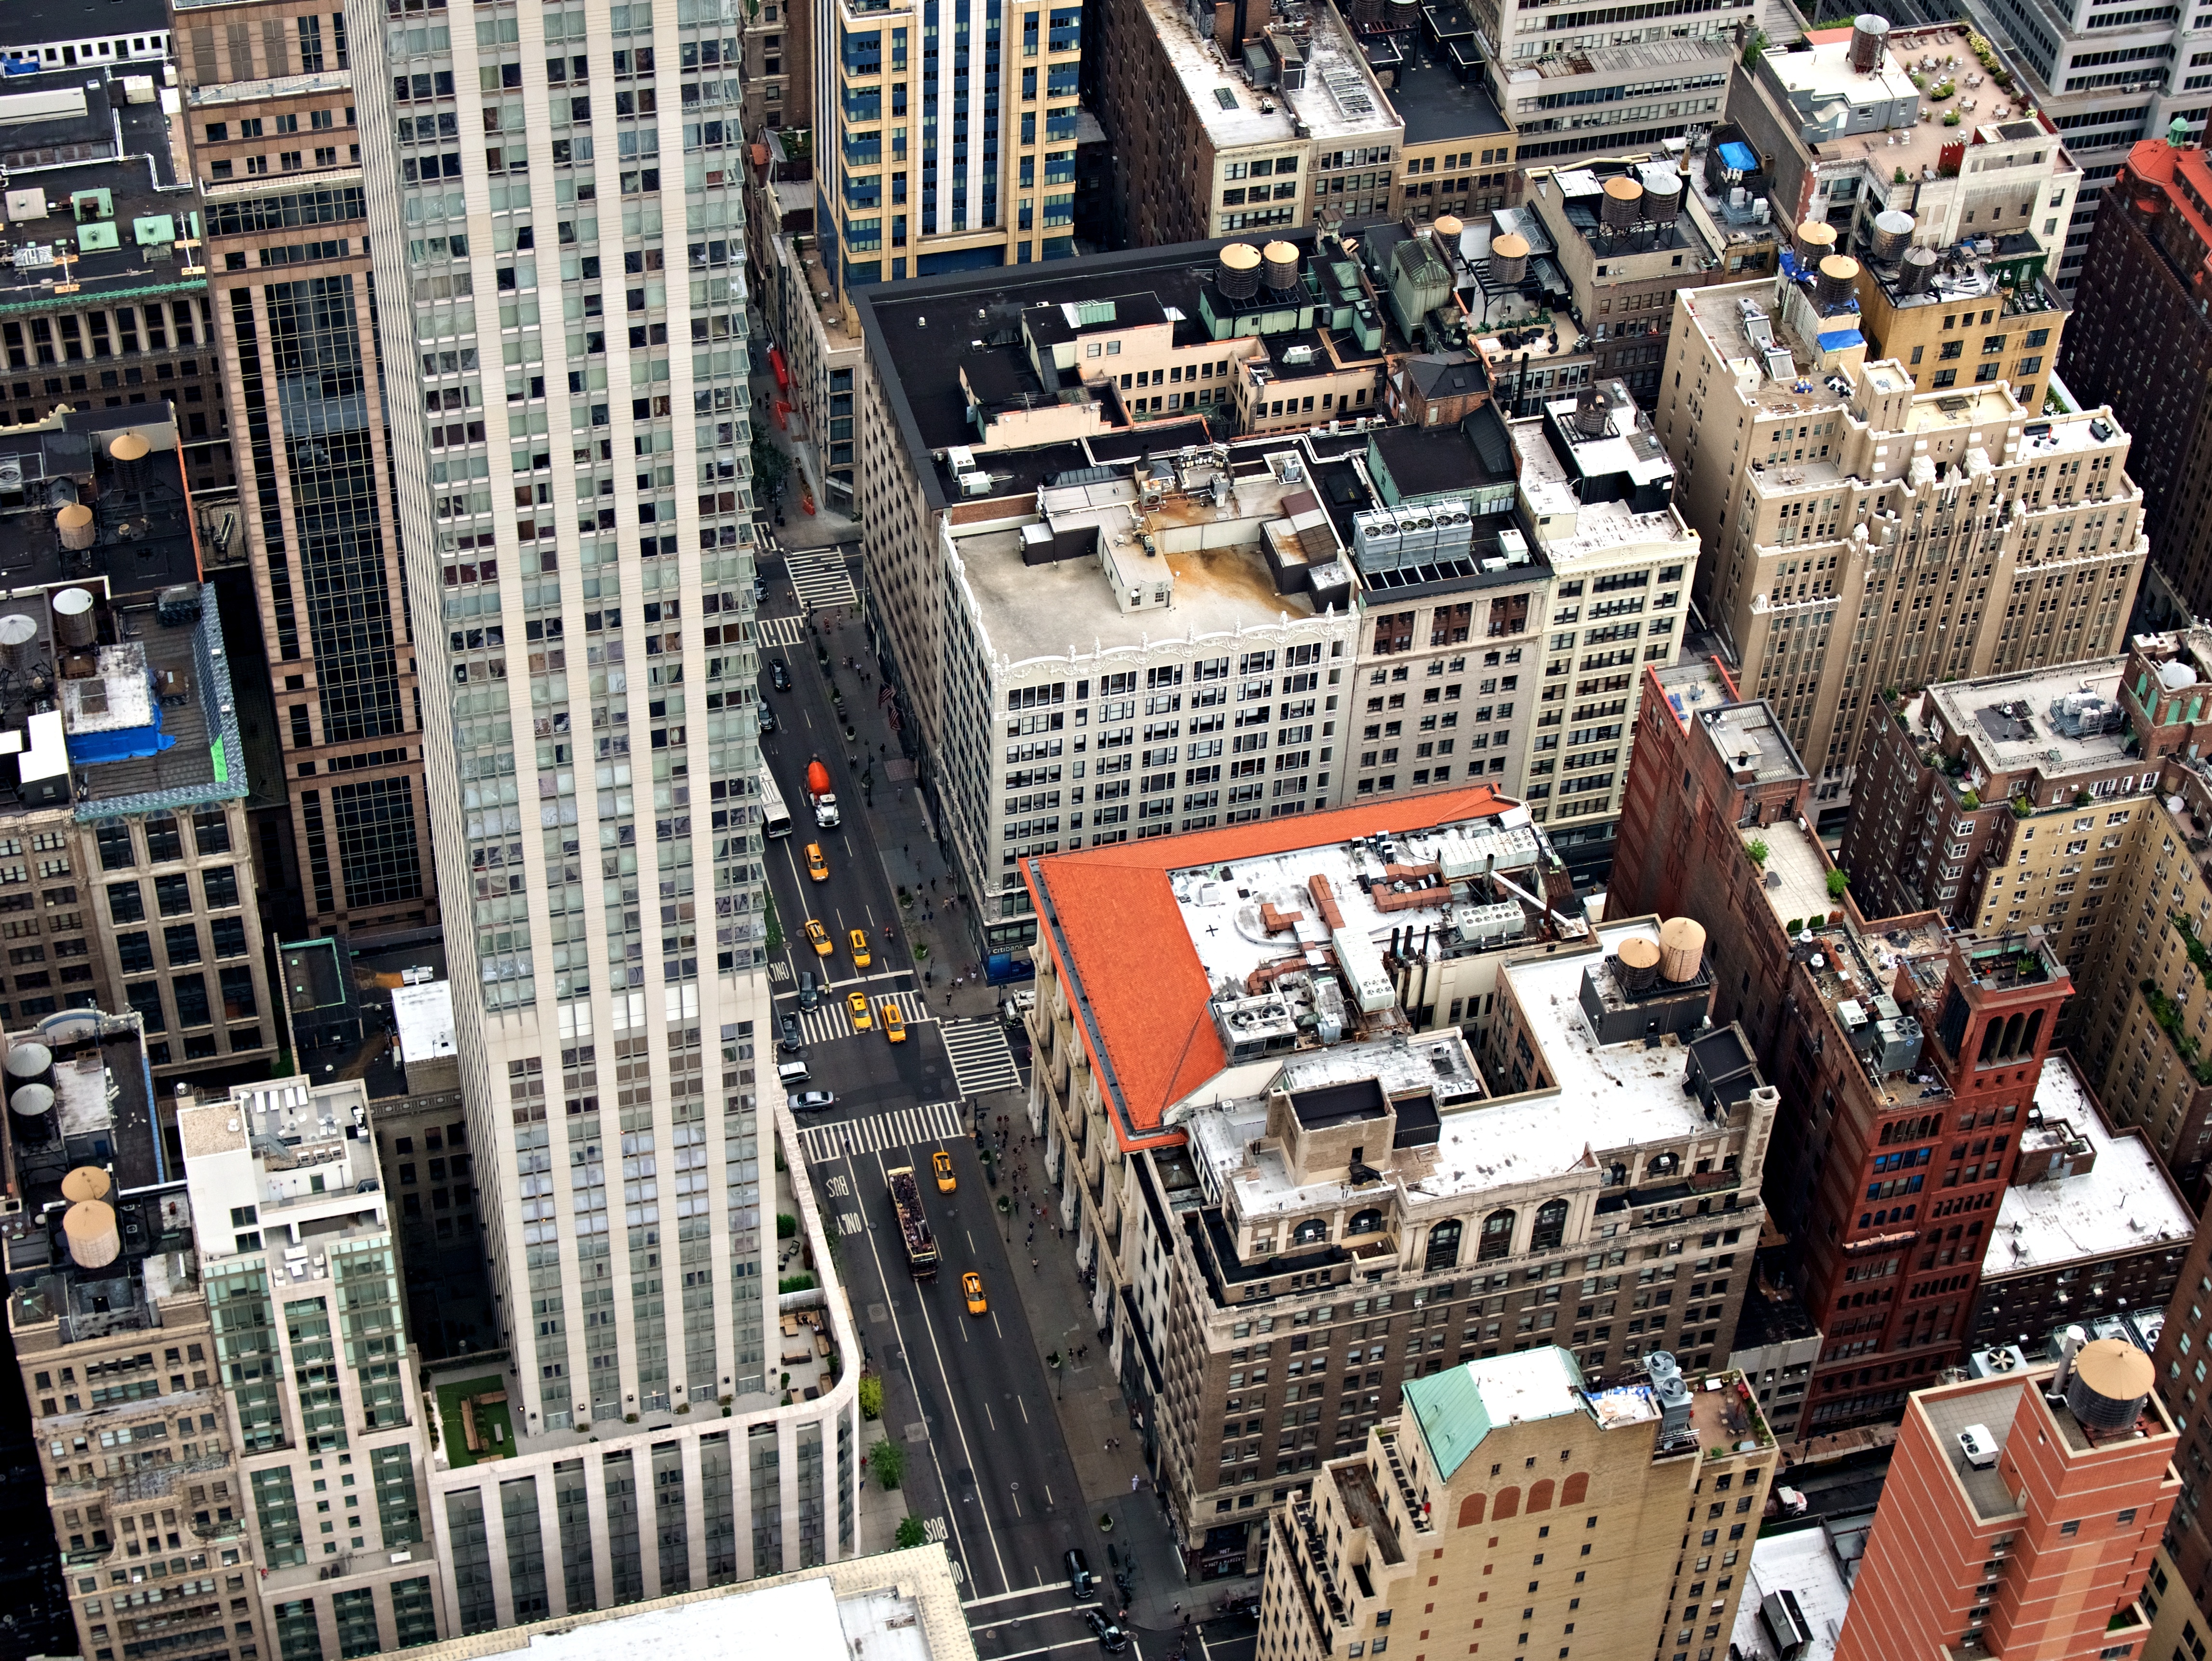
skyline, street, building, city, skyscraper, urban, cityscape, downtown, nyc, tower block, metropolis, neighbourhood, bird's eye view, aerial photography, urban area, residential area, human settlement, metropolitan area